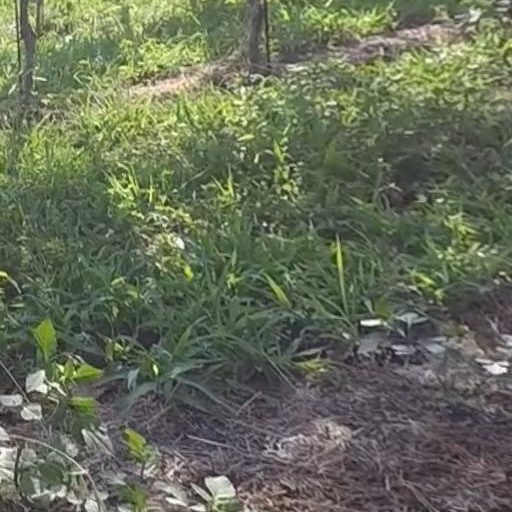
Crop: grape